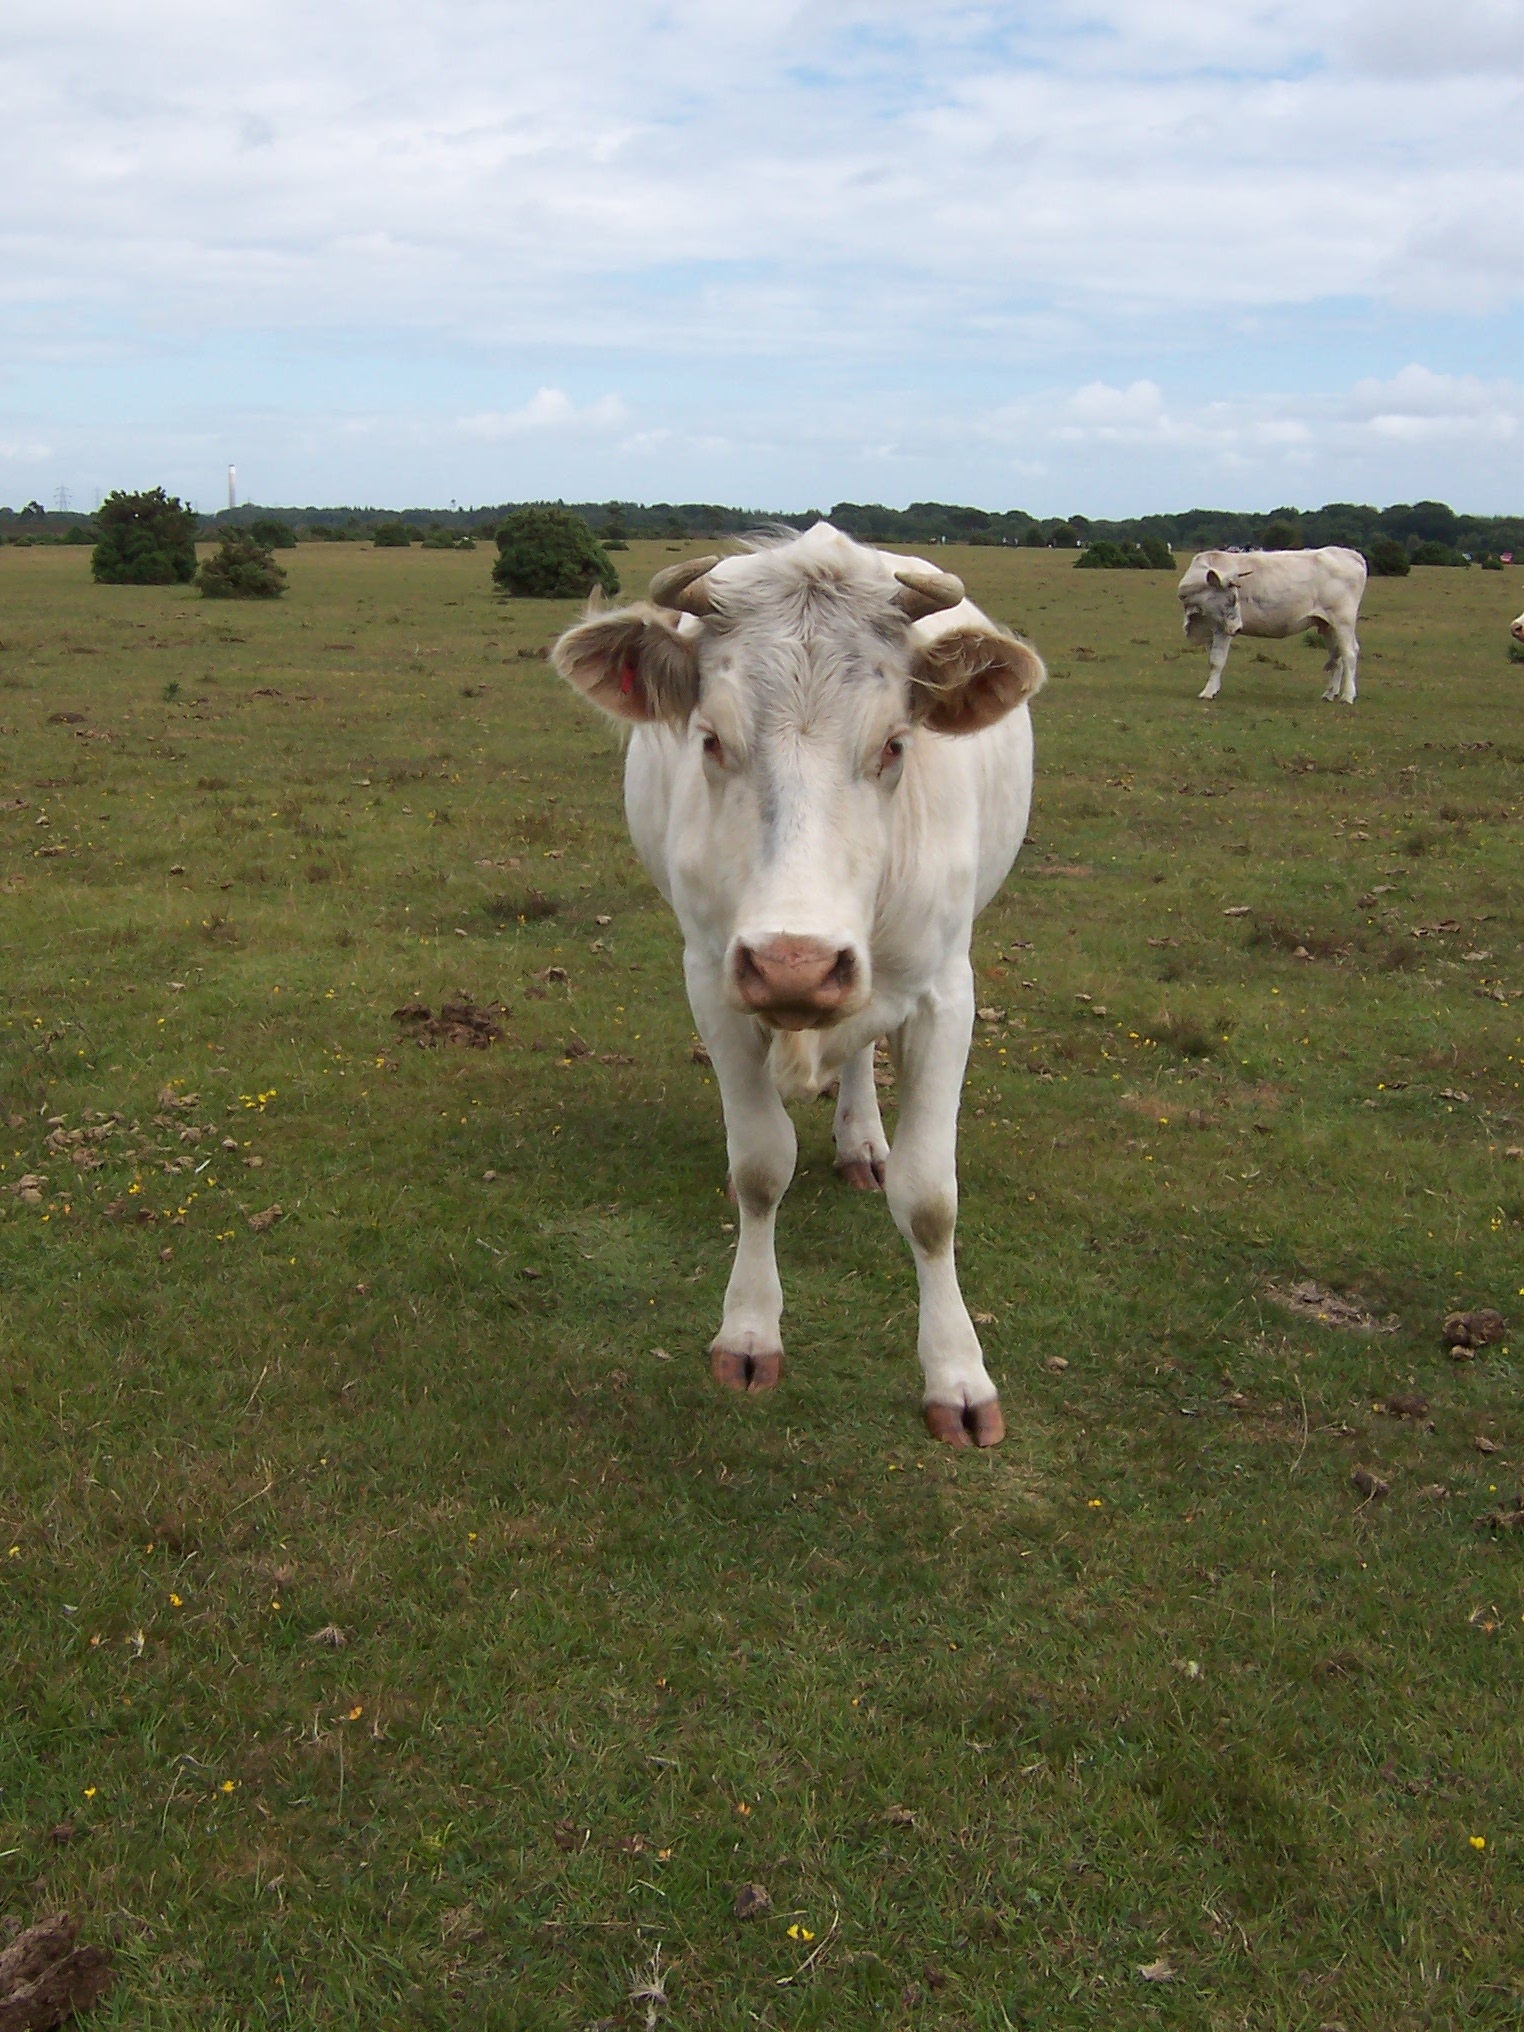
grass, field, farm, meadow, prairie, animal, rural, green, cow, cattle, herd, pasture, grazing, mammal, agriculture, fauna, calf, grassland, vertebrate, habitat, rural area, dairy cow, new forest, natural environment, cattle like mammal